Forward Madison FC

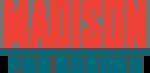
Logo of Madison Pro Soccer prior to the club name being chosen

In June 2018, Madison Pro Soccer began a "Name Your Club" online voting contest to recommend a name for the team. Names under consideration spanned from traditional football names like "Madison United FC" to such whimsical choices as "Holsteins", "Madison Curds", and "77 Square Miles SC". On July 16, it was announced that the final vote was between the names "Forward Madison FC/SC" and "AFC Madison". Forward Madison FC was announced as the official name on November 18, 2018, along with the logo and team colors, at an event at the Wisconsin Historical Society. "Forward" is the state motto of Wisconsin.